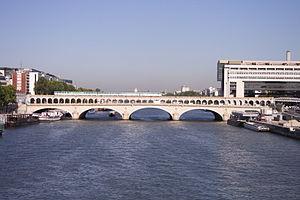
Cette liste contient les ponts présents sur la Seine et ses bras. Elle est donnée par département de l'aval du fleuve vers son amont et précise, après chaque pont, le nom des communes qu'elle relie, en commençant par celle située sur la rive gauche du fleuve.